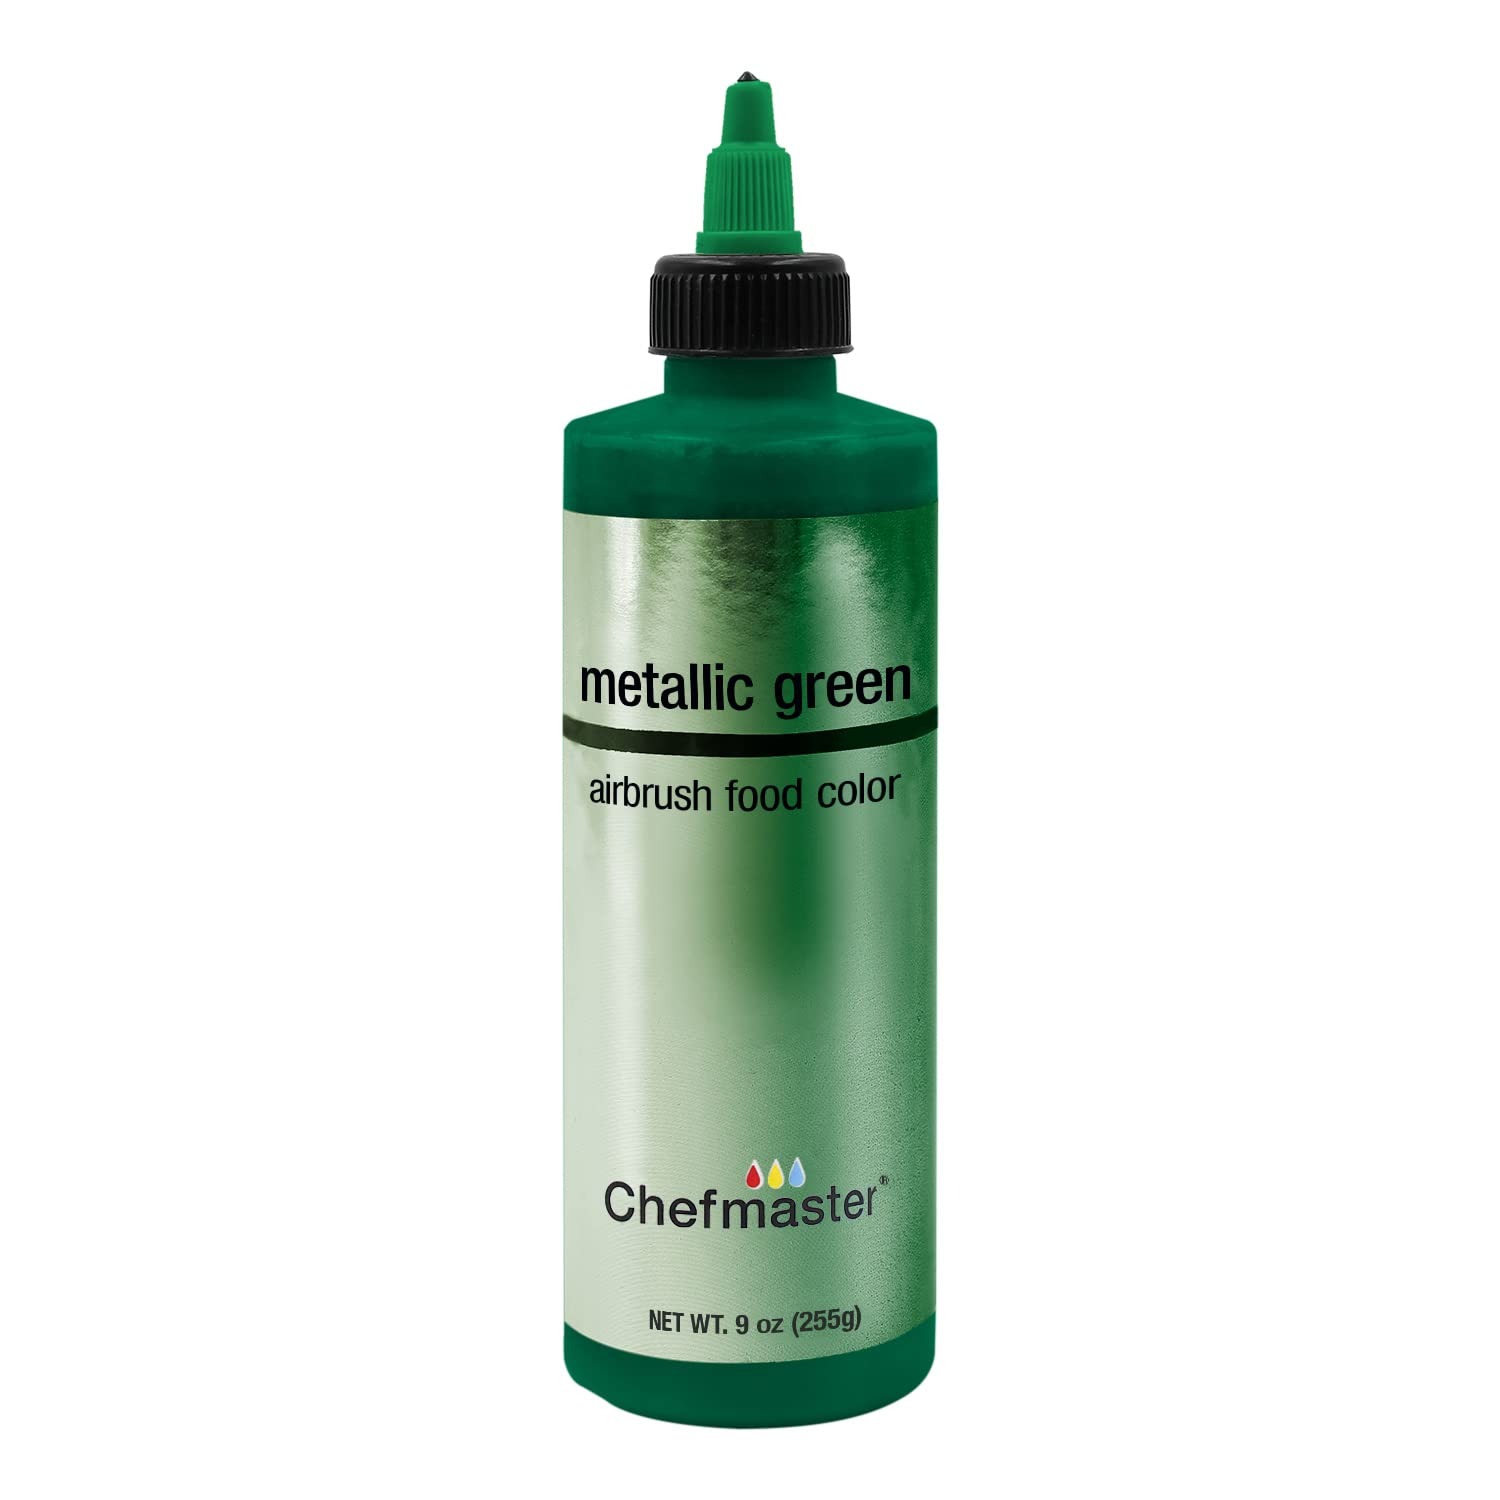
Item Name: Chefmaster Airbrush Food Color, 9-Ounces, Metallic Green
Bullet Point 1: This super strength, highly concentrated spray-on air brush food color is extremely effective, even on hard-to-color non-dairy whipped toppings and icings
Bullet Point 2: Perfect for use on cakes, gum paste, fondant, pastries, royal icing, isomalt, and more
Bullet Point 3: 9 ounce/255 gram squeeze bottle
Bullet Point 4: Color/Pattern: Metallic green
Product Description: This super strength, highly concentrated spray-on air brush food color is extremely effective, even on hard-to-color non-dairy whipped toppings and icings. The air brush color eliminates the need to over spray so moisture will not accumulate, water spots will not appear, and the icing will not break down. Perfect for use on cakes, gum paste, fondant, pastries, royal icing, isomalt, and more. The color does not require diluting and can be used with any airbrush application.<br><br>9 ounce/255 gram squeeze bottle<br>Color/Pattern: Metallic green<br>Product of United States
Value: 9.0
Unit: Ounce

Price: 15.99